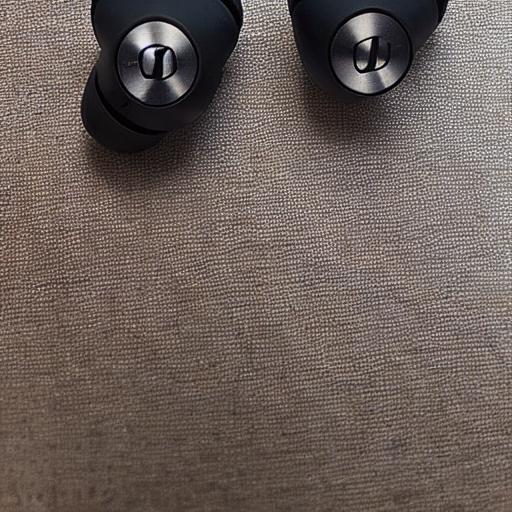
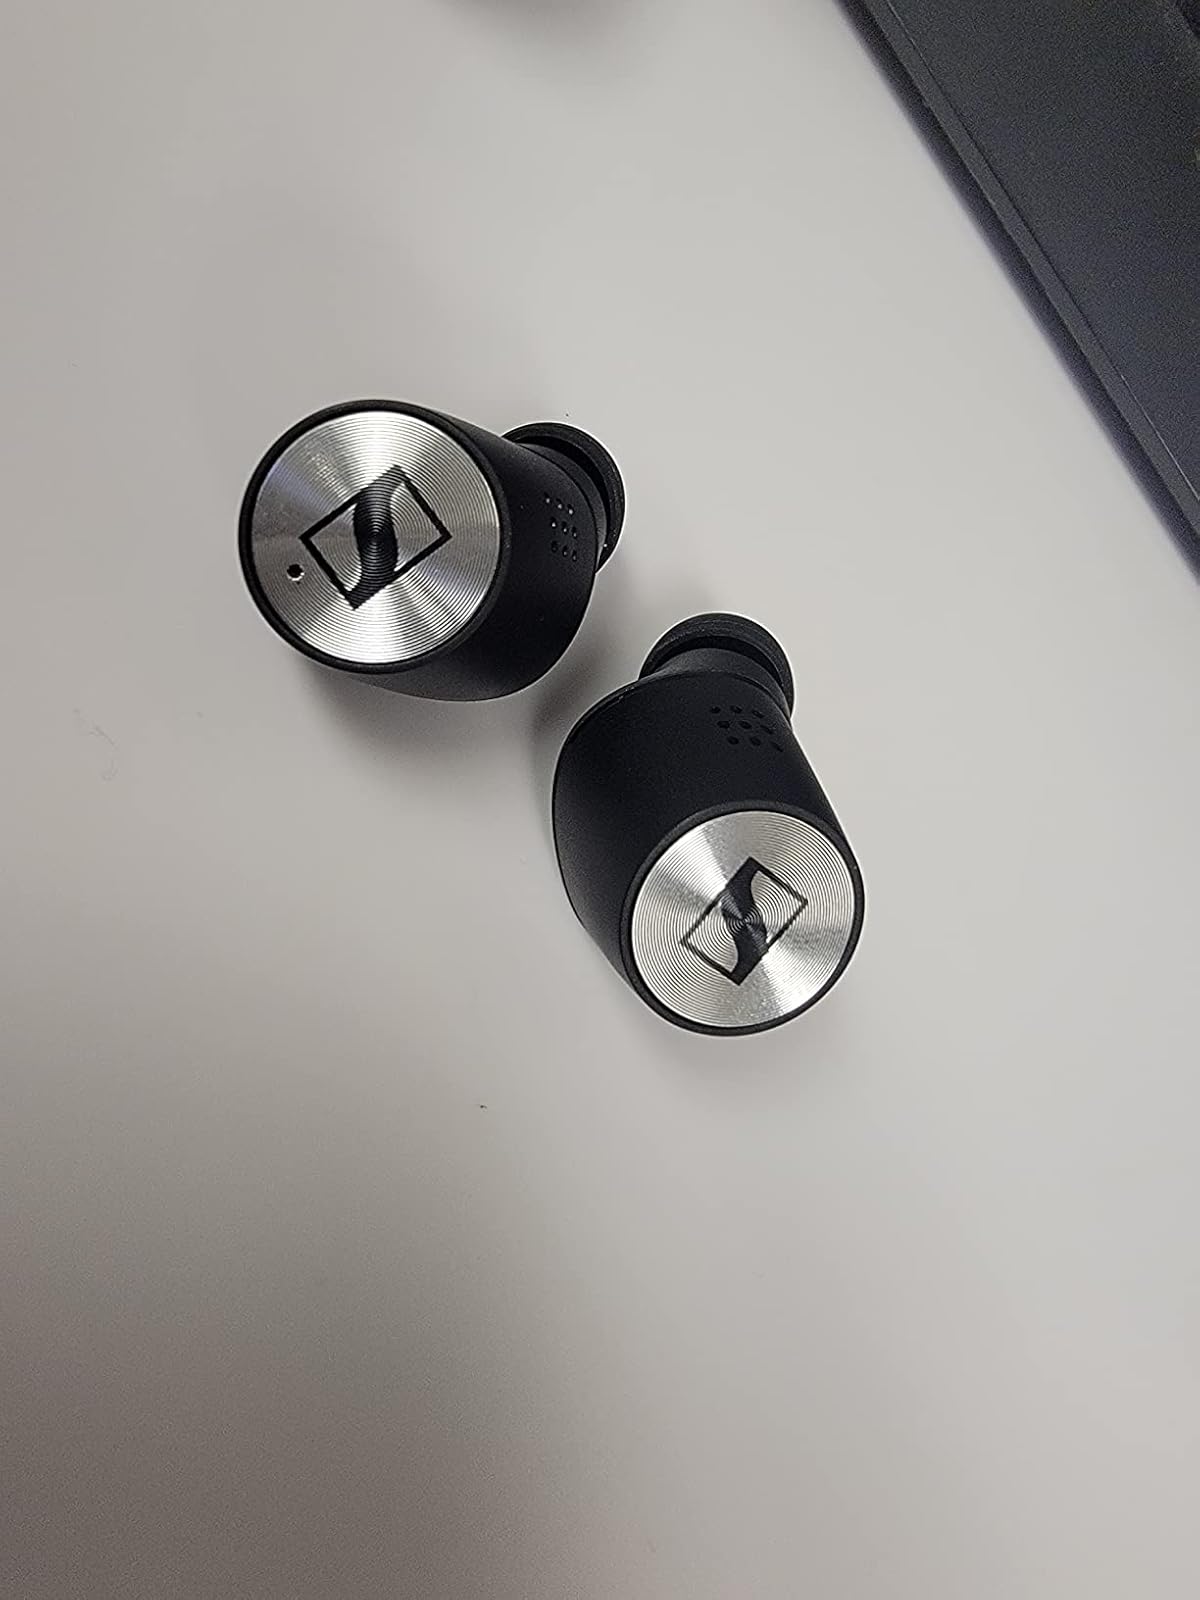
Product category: earbuds
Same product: no